Renault Nervasport

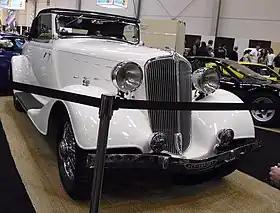
1934 Nervasport ZC 2 Cabriolet

The Renault Nervasport was a straight-eight engined sporting luxury automobile introduced by Renault in March 1932 and produced until 1935. It was based on the larger and heavier Nervastella. A more streamlined version called the Nerva Grand Sport appeared in 1935 and replaced the Nervasport, remaining in production until the summer of 1937. As with many Renaults during the 1930s, type changes as well as small often cosmetic facelifts and upgrades appeared frequently.